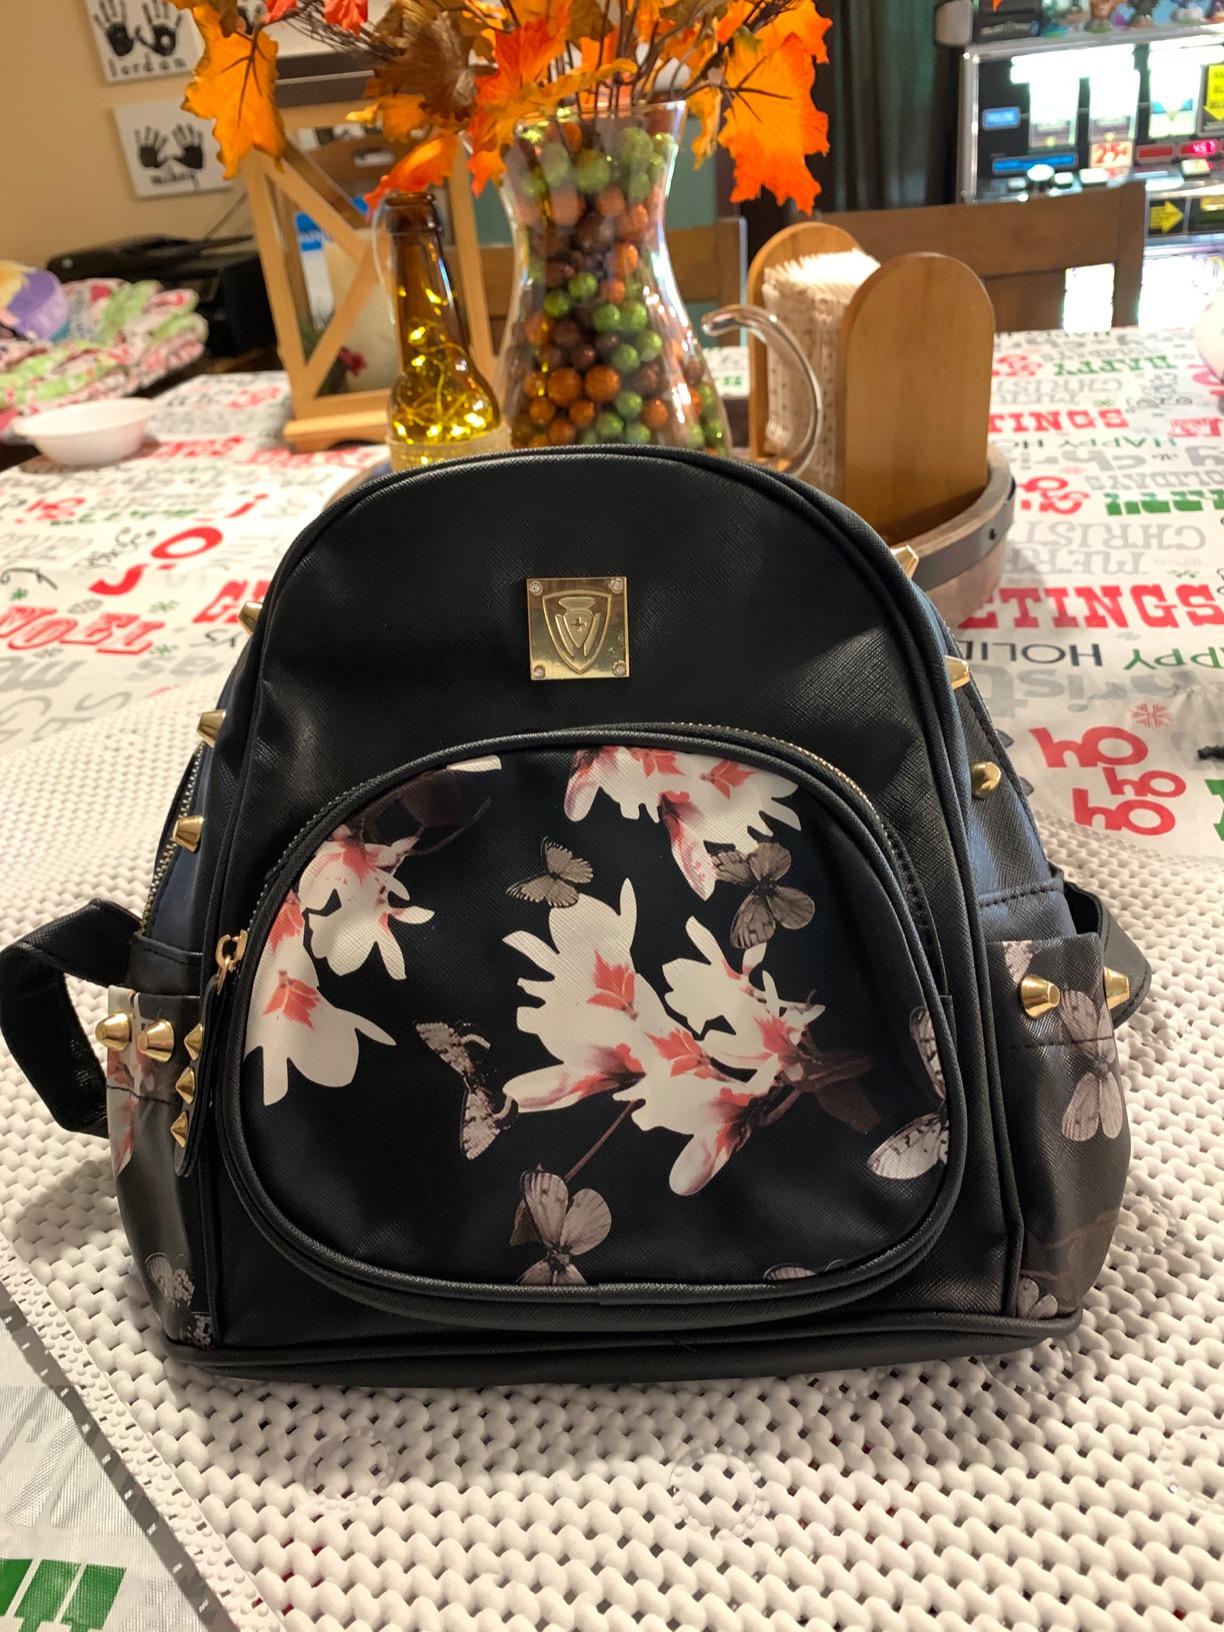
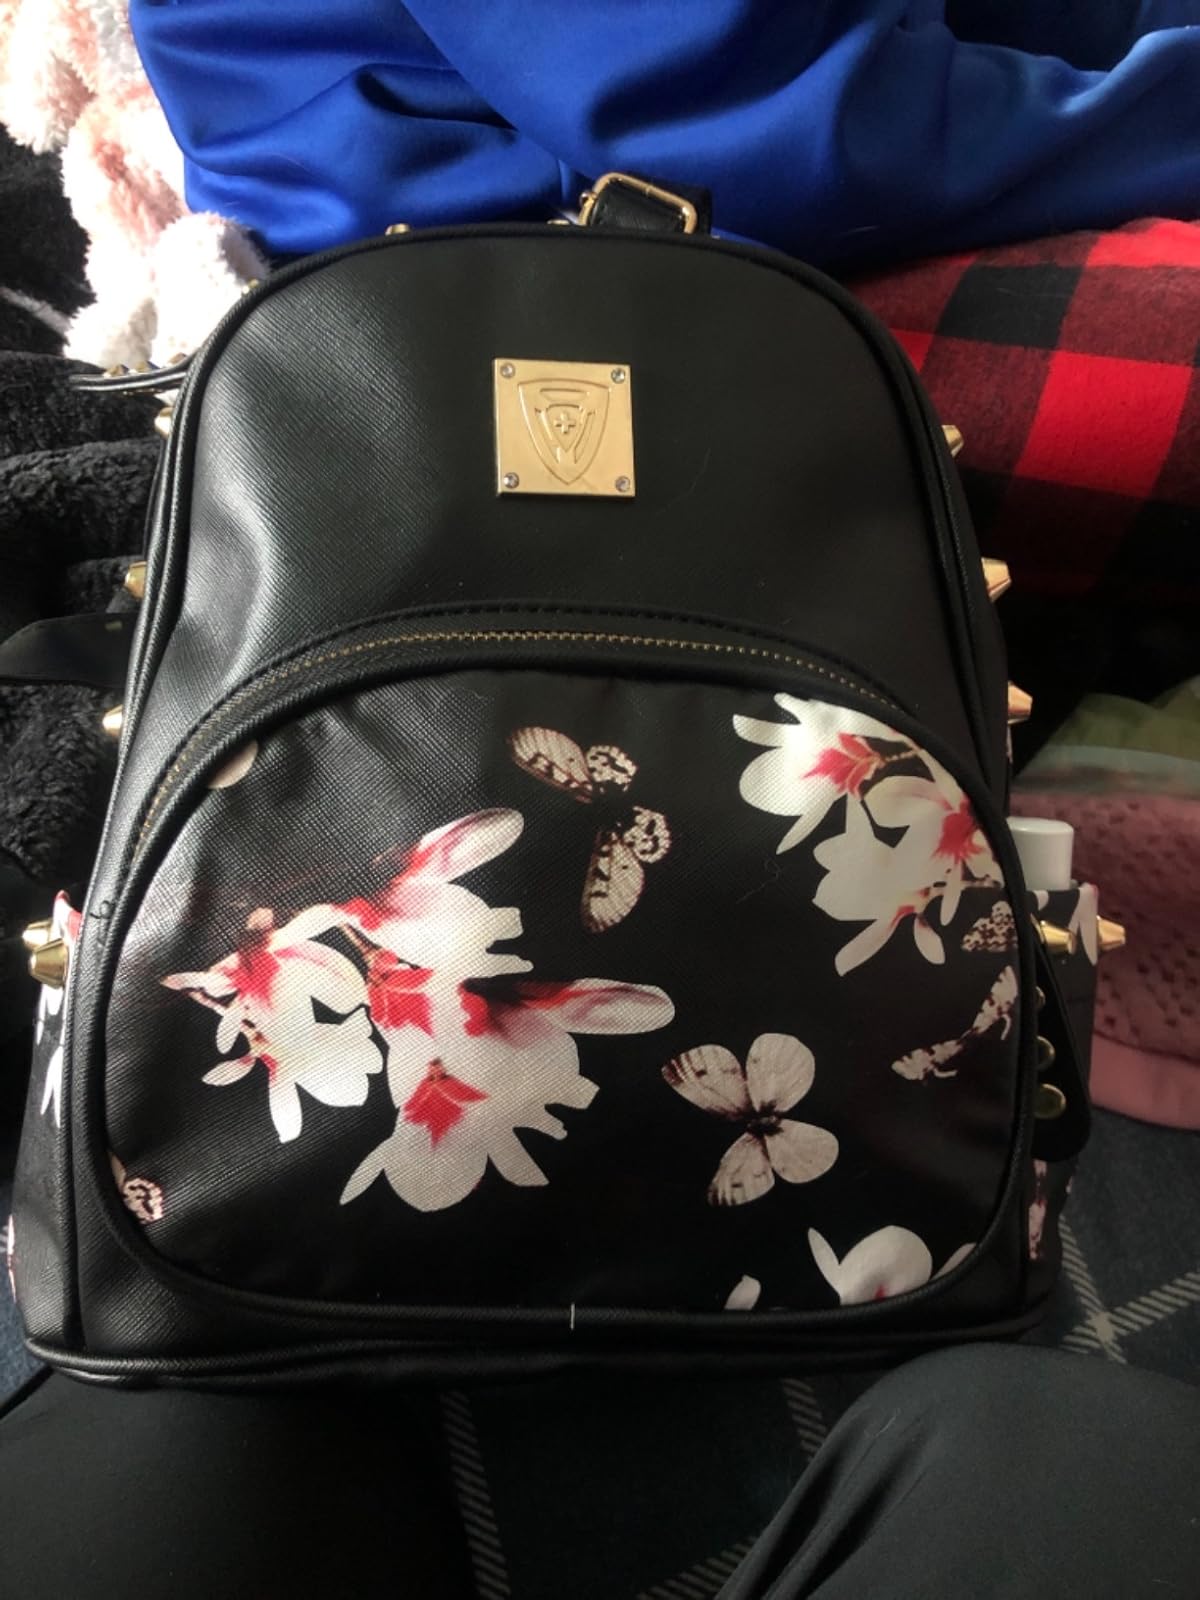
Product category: accessories_handbag
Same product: yes